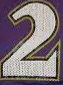
Number: 2